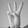
ASL letter: W